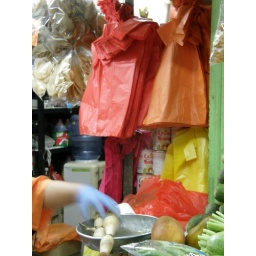
Plastic bags in a food market in Kuala Lumpur